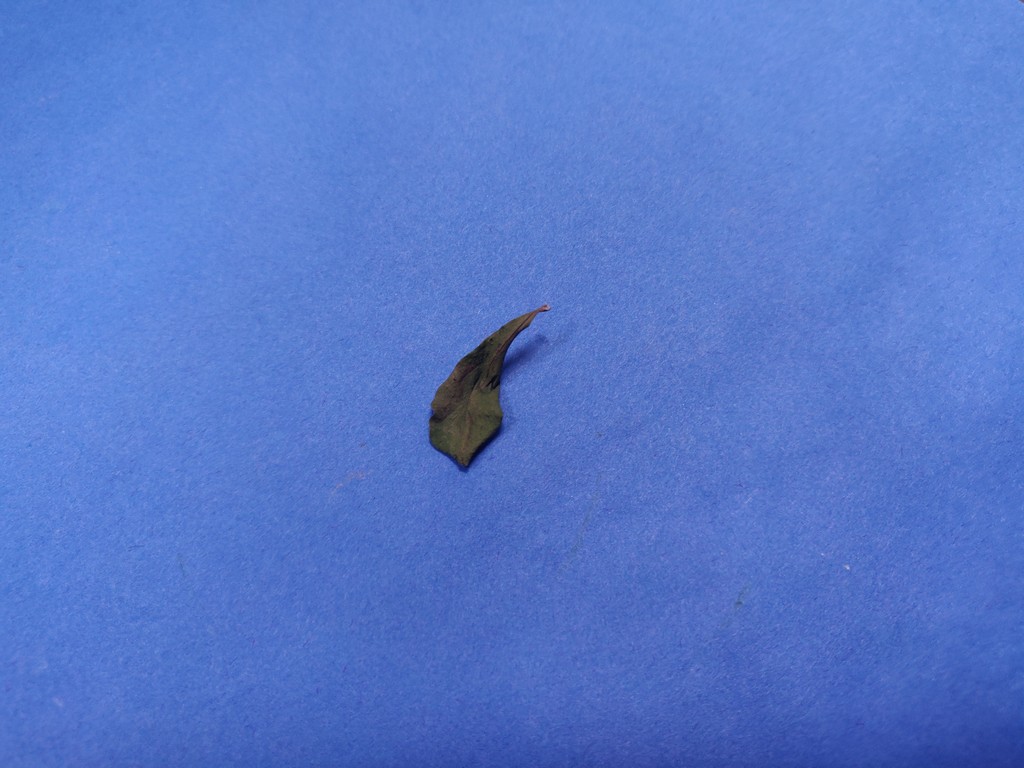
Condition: Dried
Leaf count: single
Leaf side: unknown